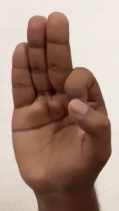
ASL sign: F